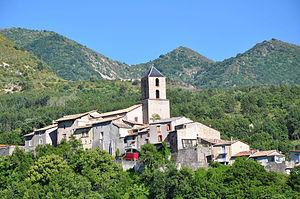
Barras, le village
Barras est une commune française, située dans le département des Alpes-de-Haute-Provence en région Provence-Alpes-Côte d'Azur.